Nintendo 64 accessories

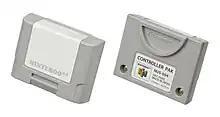
Controller Pak

The (NUS-004) is the console's memory card, comparable to those of the PlayStation and GameCube. Compatible games can save player data to the Controller Pak, which plugs into the bottom of the Nintendo 64 controller, as do the Rumble Pak and Transfer Pak. The Controller Pak was marketed for exchanging data between Nintendo 64 owners, because data on the game cartridge can not be transferred.